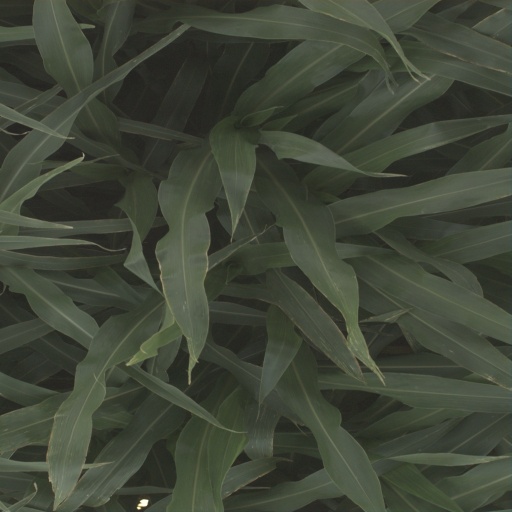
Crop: sorghum